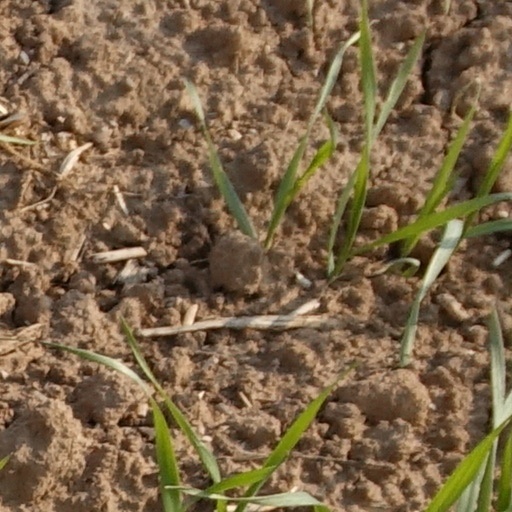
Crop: wheat